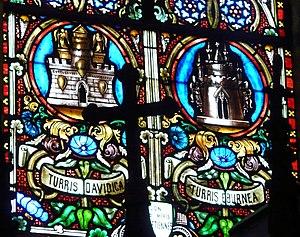
Détail d'un vitrail représentant la la tour de David et la tour d'ivoire, église Saint-Thomas, Excideuil, Dordogne, France.